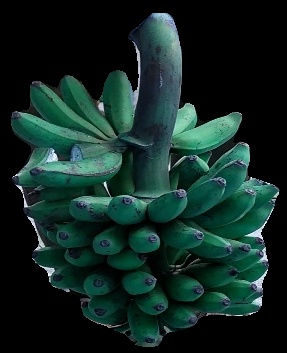
Variety: rasbale
Grade: grade3